Lost in the Trees

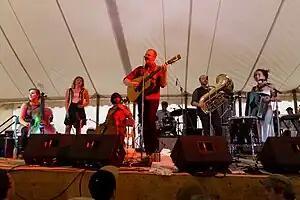
Lost in the Trees performing at the 2011 Hillside Festival

Lost in the Trees was an American orchestral folk pop band from Chapel Hill, North Carolina. The lineup consisted of Ari Picker (writer/vocals), Emma Nadeau (french horn/vocals), Drew Anagnost (cello), Jenavieve Varga (violin), and Mark Daumen (tuba). Lead singer Picker cites diverse influence such as Beethoven, Radiohead, Vivaldi, Neutral Milk Hotel, Saint-Saëns, and OutKast, among others. "Paste Magazine" described its music as "mountaintop chamber music, a happy marriage of old folk traditions and even older orchestral ones," and listed the band among "The 20 Best New Bands of 2010."